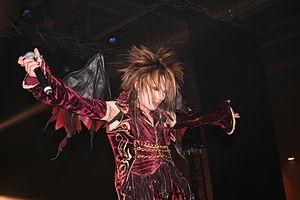
Dio - Distraught Overlord en concert à Japan Expo 2007 (Paris, France).